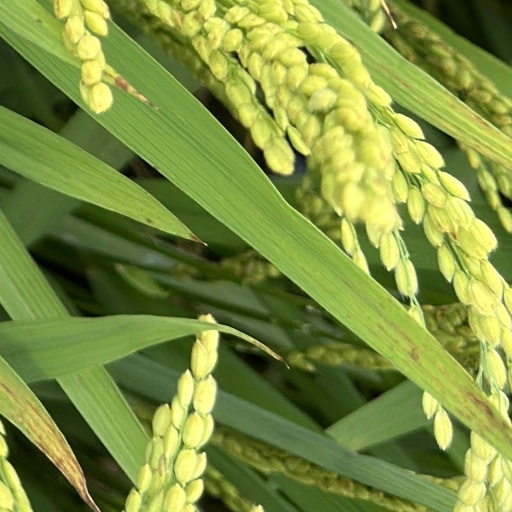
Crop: rice